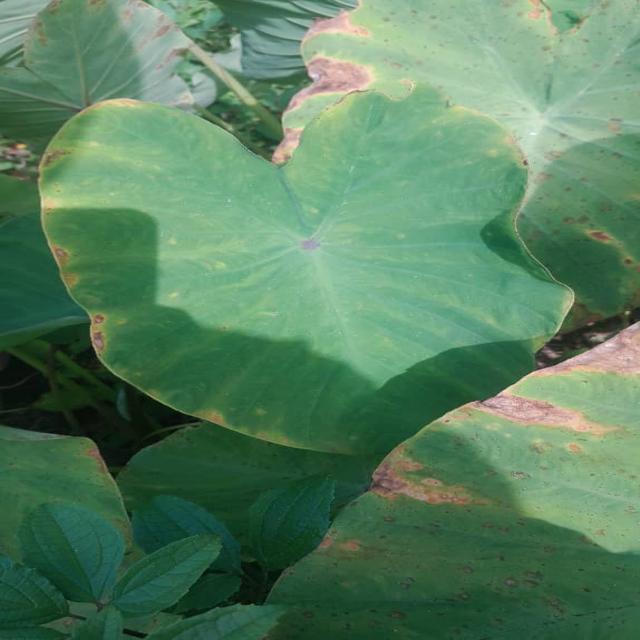
Label: Early_Blight